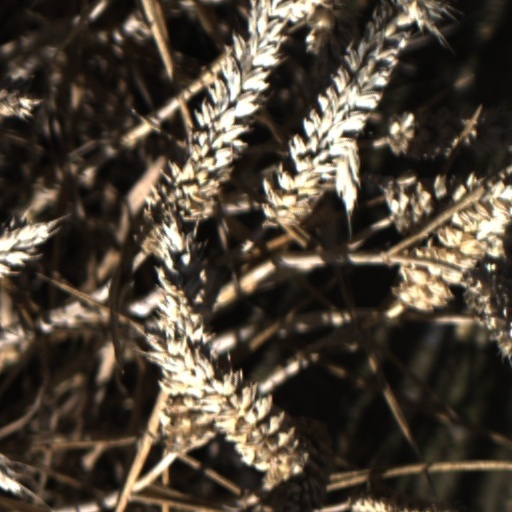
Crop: wheat